Politics of Australia

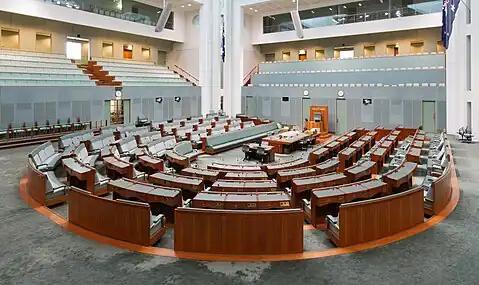
The Australian House of Representatives chamber

The Parliament exercises the legislative power of the Commonwealth by enacting legislation. It also supervises the executive actions of the government, through activities such as question time and Senate estimates. The Australian Parliament is bicameral and consists of the King of Australia, the 76 member Senate (the "upper house") and the 151 member House of Representatives (the "lower house"). The Australian government is responsible to the Parliament, of which they must be (or shortly become) members. In the Senate, 12 senators are from each State and 2 senators from the ACT and the NT respectively are elected by an optional preferential single transferable vote system. State senators serve staggered fixed six year terms, with half up for election each three years. Territory senators serve a non fixed term equal to that of the House of Representatives, usually around three years. The most recent general election was on 3 May, 2025.